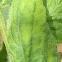
Crop: Tomato
Condition: virosis-d